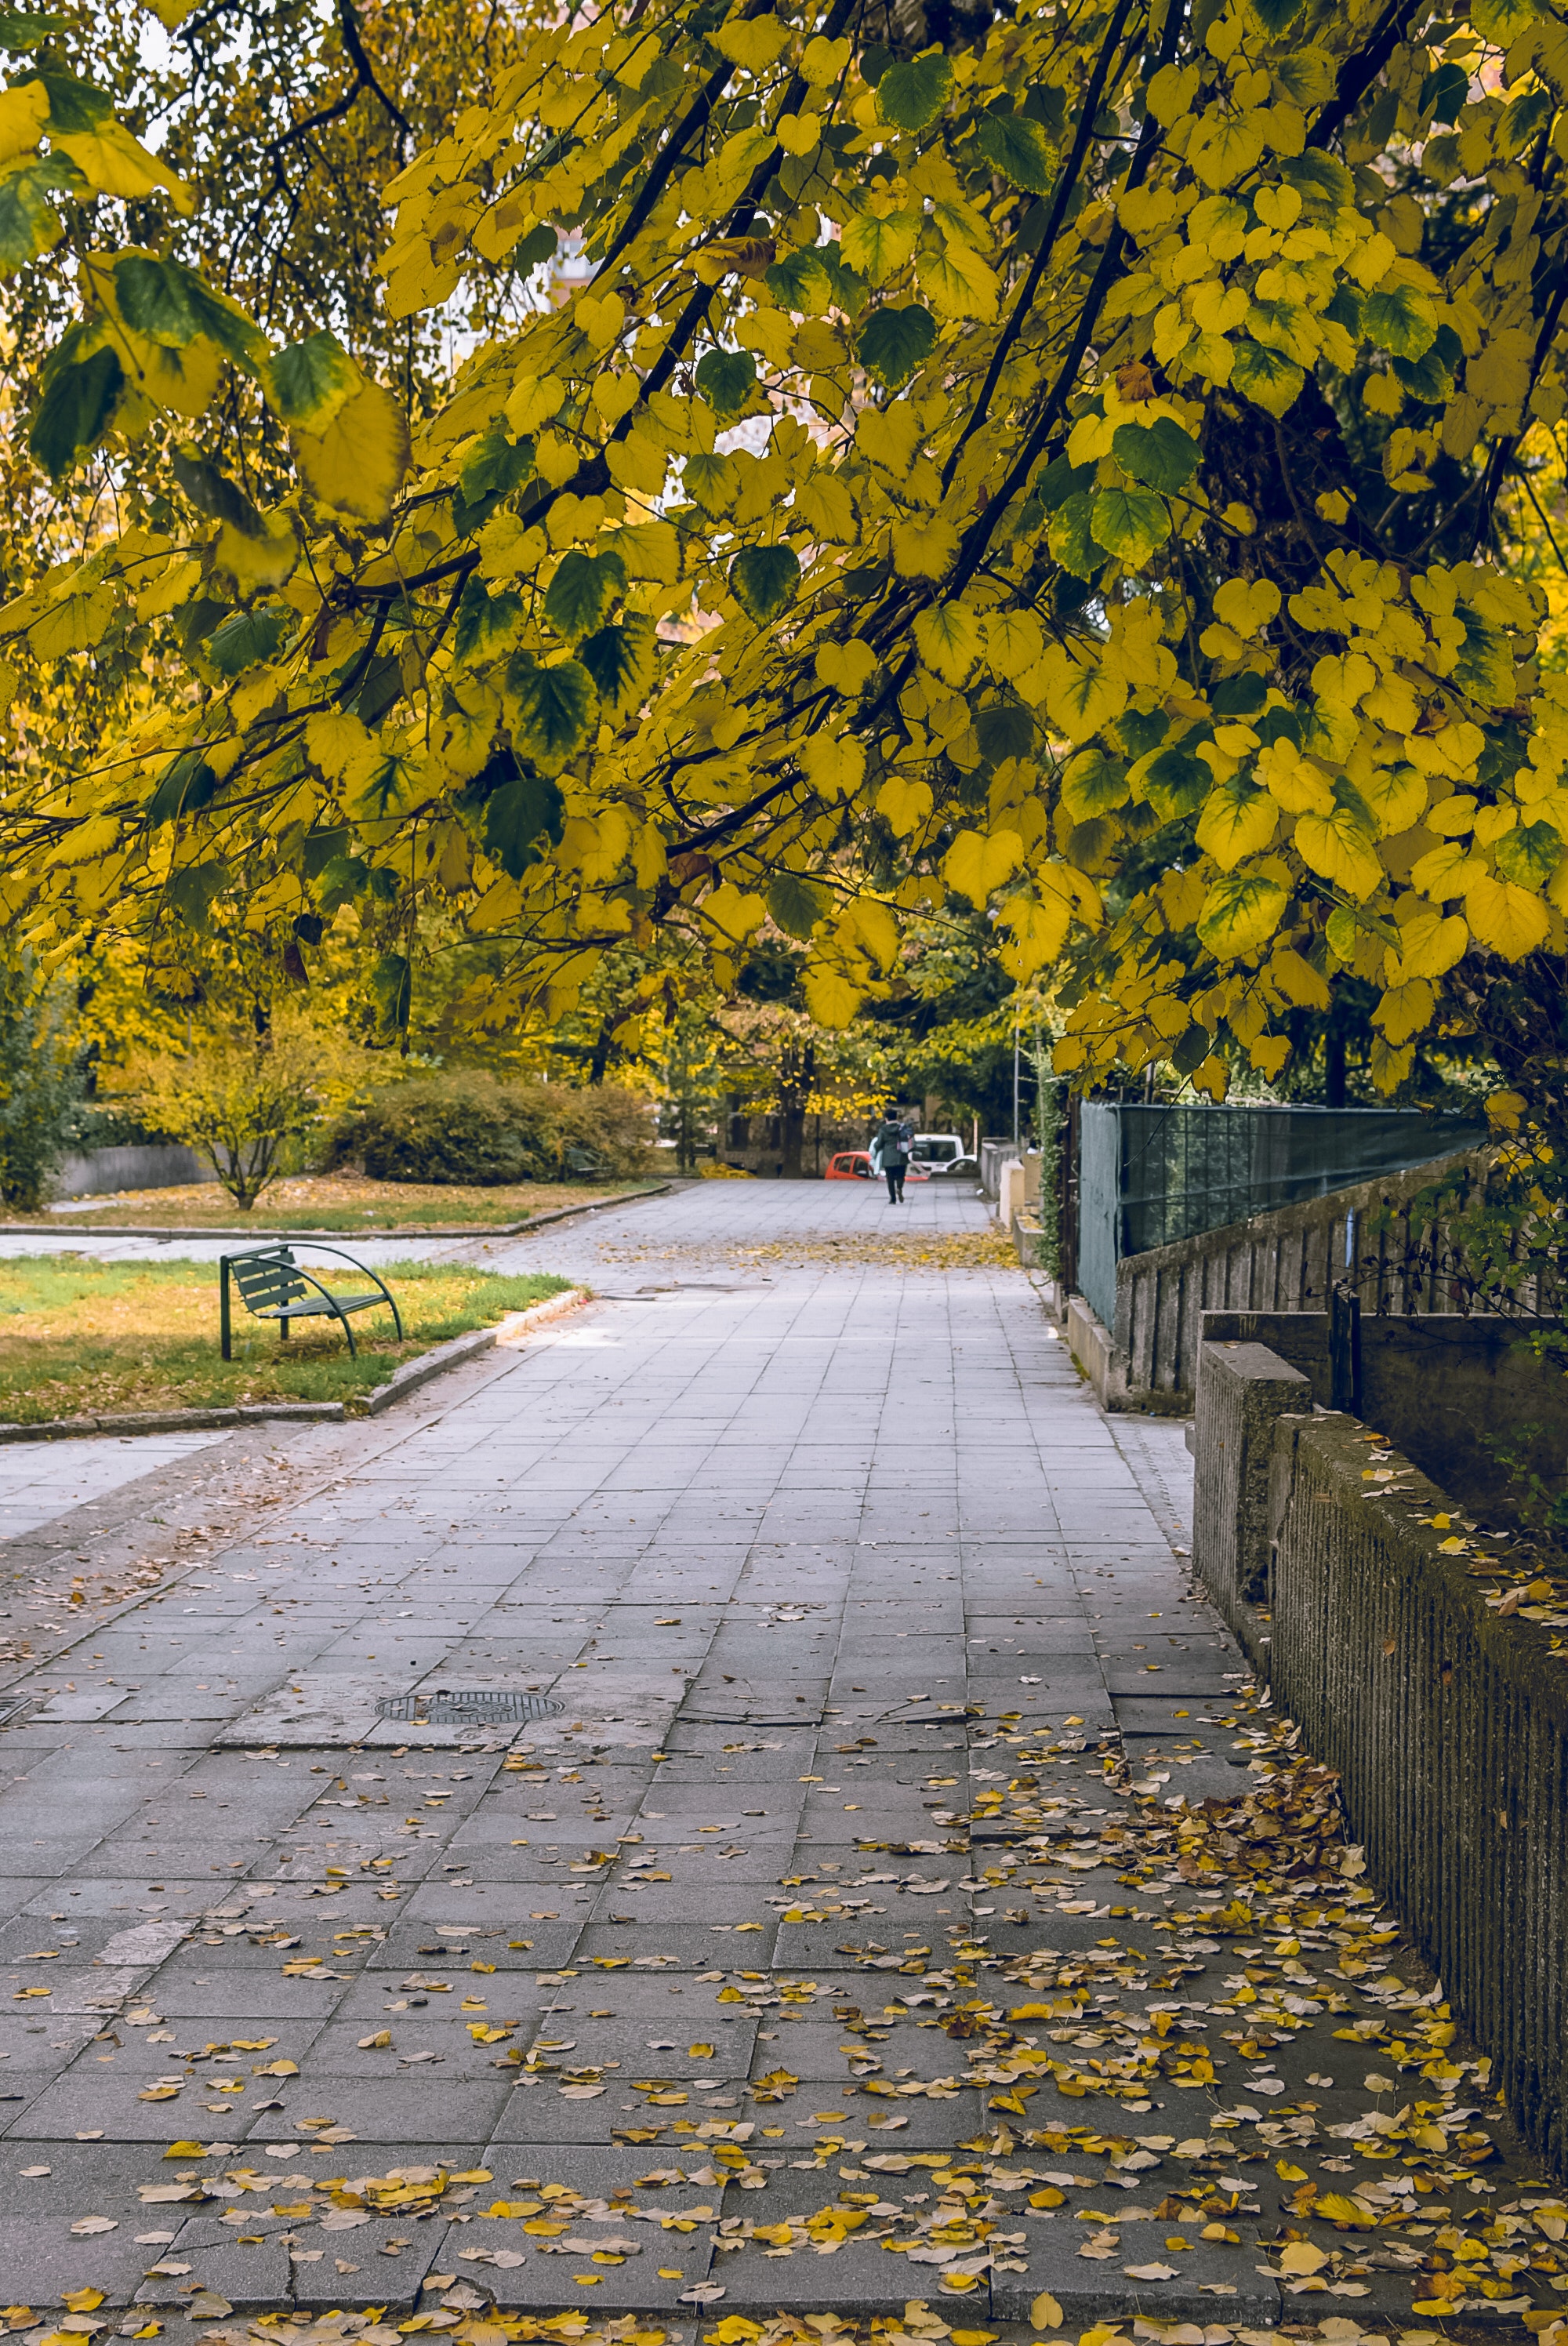
tree, leaf, yellow, autumn, deciduous, woody plant, road surface, walkway, cobblestone, plant, wall, botany, sidewalk, branch, architecture, spring, maidenhair tree, road, path, street, park, city, plane